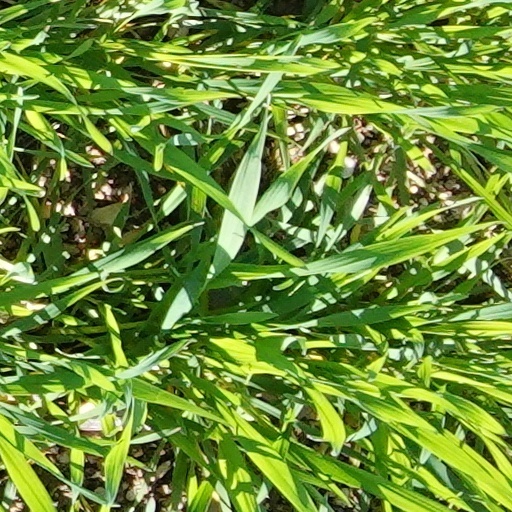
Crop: wheat